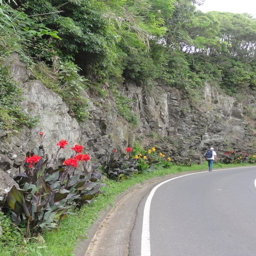
flowers everywhere : walk to the neighboring village